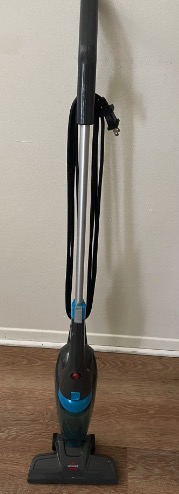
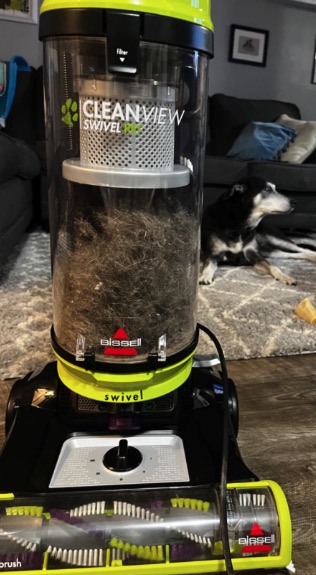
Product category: items_vacuum
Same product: no